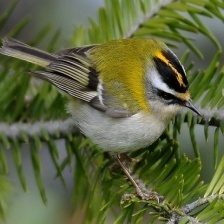
Species: COMMON FIRECREST
Scientific name: REGULUS IGNICAPILLA